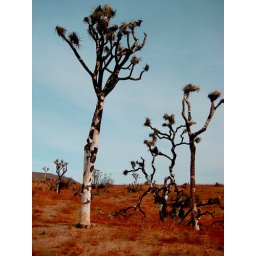
The Joshua trees near Pioneertown have been burned and are now all blotchy black and white.